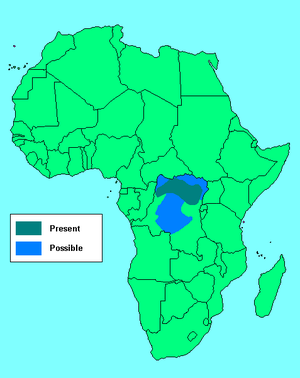
L’okapi, aussi connu sous le nom de Mondonga, est une espèce de mammifères ruminants de la même famille que la girafe, venant des forêts équatoriales de l'Afrique centrale. Bien que connu par les Pygmées, il est « découvert » en 1901 par Sir Harry Johnston à qui il doit son nom. C’est l'un des derniers grands mammifères à être, tardivement, scientifiquement décrit.